Lambton Quay

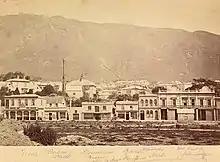
Lambton Quay about 1880 showing the reclamation, T. Mountain's store at 80 Lambton Quay, Cutler & Moore piano shop, James Gear's butchery and the Criterion Hotel (rebuilt after the 1855 earthquake damaged the Wellington Hotel)

Lambton Quay is named after John Lambton, 1st Earl of Durham, the first chairman of directors of the New Zealand Company. Dense bush, down to the harbour's edge, covered much of the area until 1840 and, at the site of the Old Bank Arcade, it could be hard to get round the rocks at high tide at what was then Windy Point, or Clay Point. The Point was dug away between 1857 and 1863 to reclaim 7 acres 3 roods 34 perches (almost ).